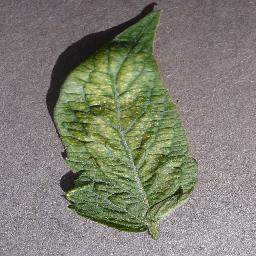
Label: Tomato___Spider_mites Two-spotted_spider_mite